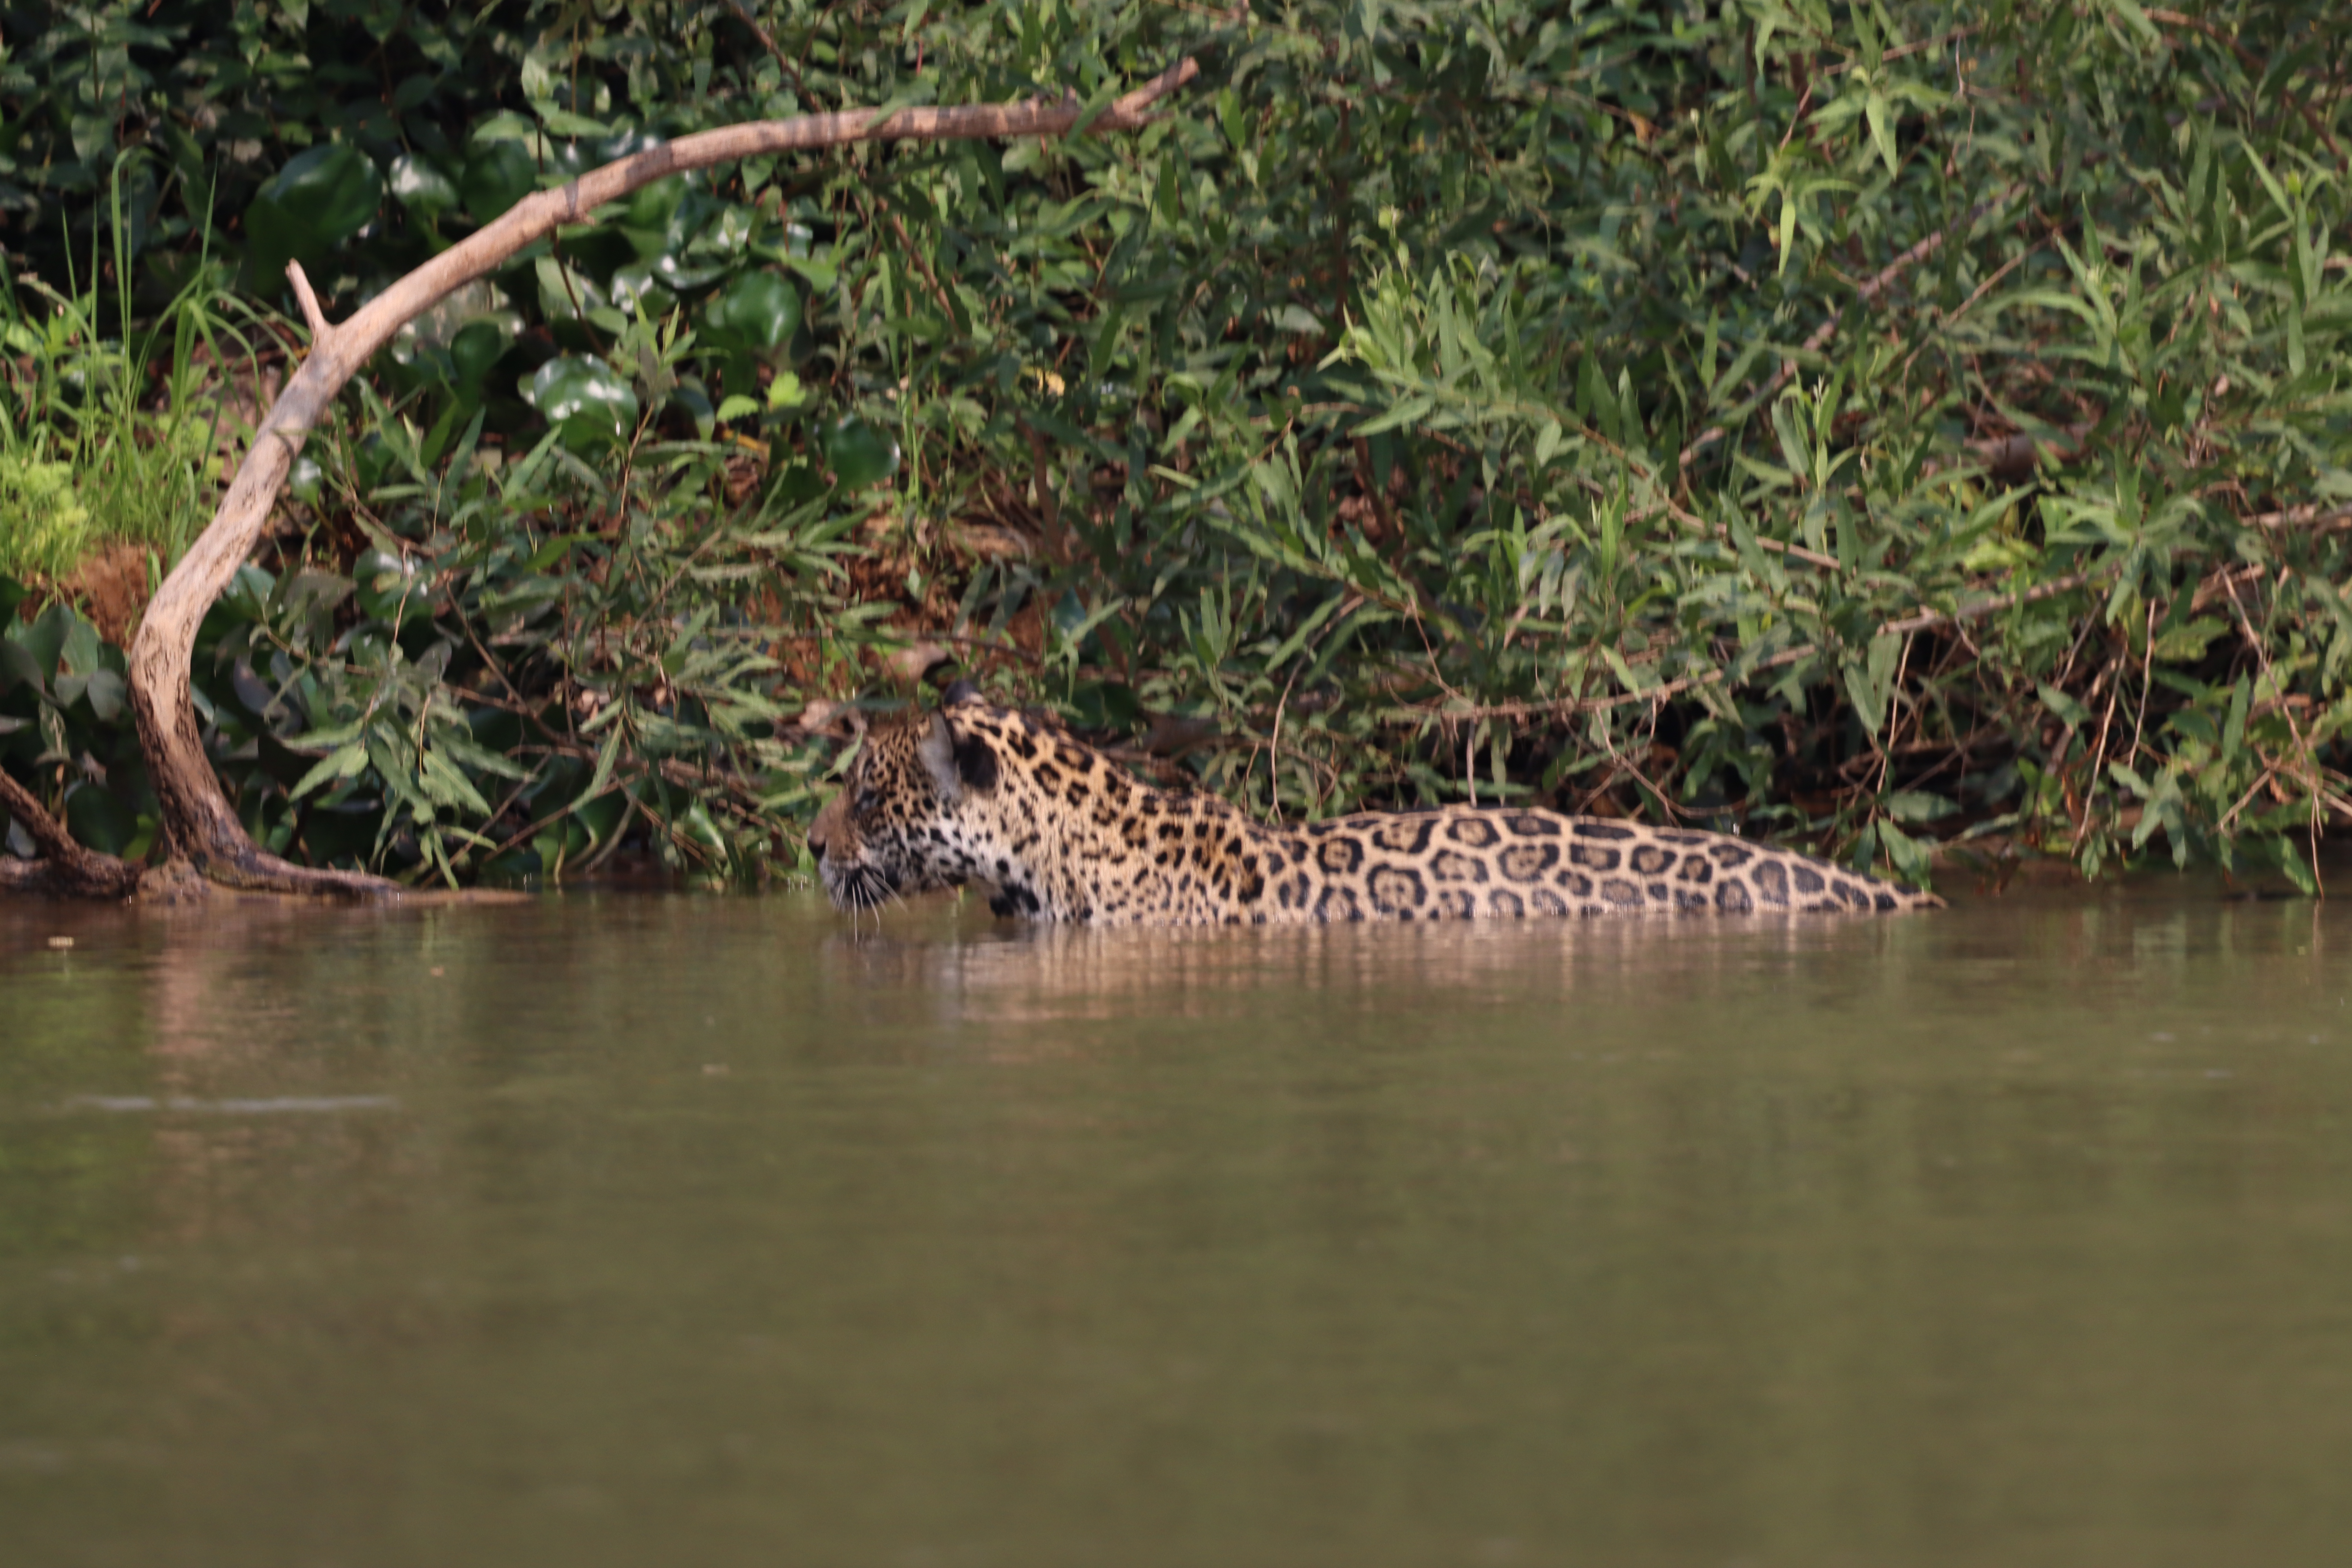
Jaguar: Oxum